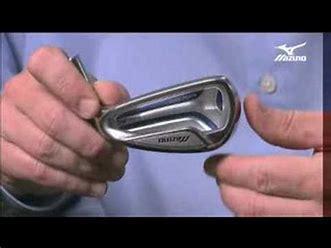
Brand: Mizuno
Model: 100